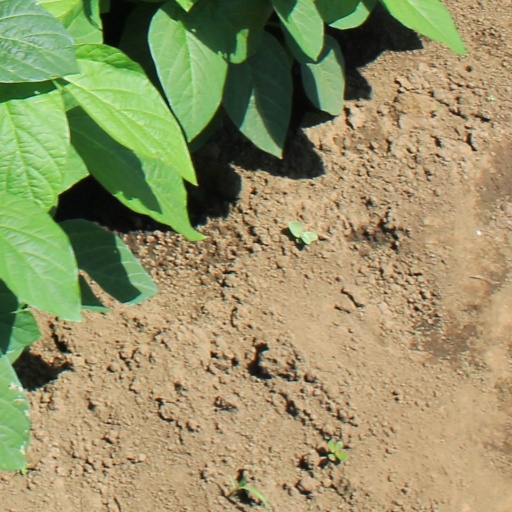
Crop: soybean